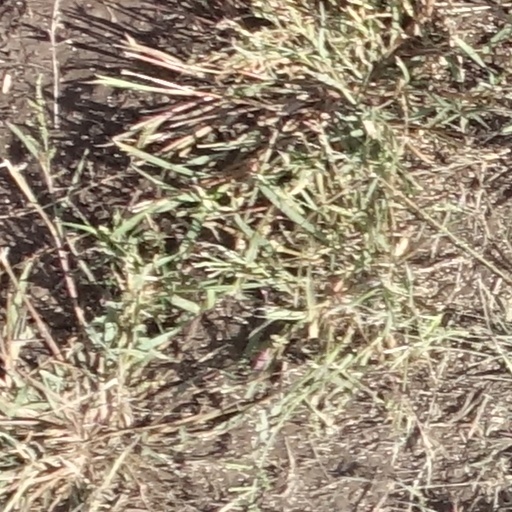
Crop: sorghum